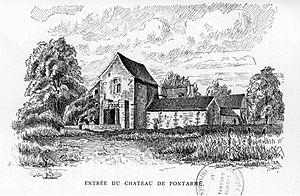
La porte fortifiée et la façade occidentale du châtau vers 1894, alors qu'il sert de ferme.
Le château de Pontarmé est un château français situé à Pontarmé, dans le département de l'Oise. Les façades et toitures de la porte fortifiée, le pont sur les douves lui faisant face et l'ensemble des douves enourant le château ont été inscrits monument historique par arrêté du 6 octobre 1986.